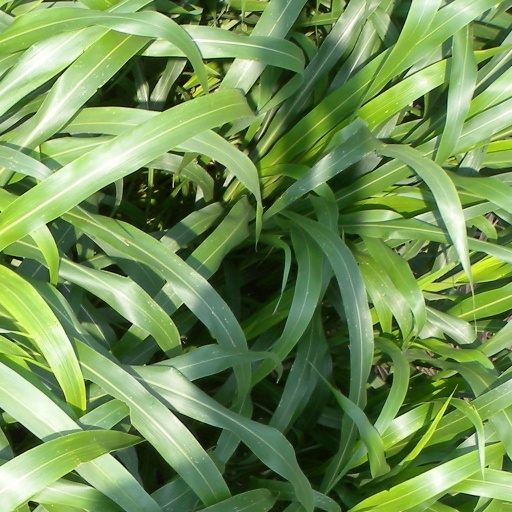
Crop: sorghum